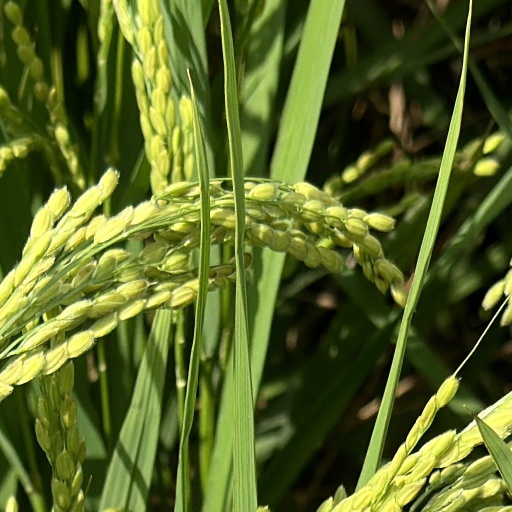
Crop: rice